The Jacobite (steam train)

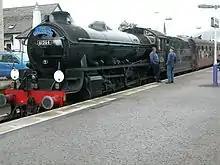
"The Jacobite" at Fort William station

The Jacobite is a steam locomotive-hauled tourist train service that operates over part of the West Highland Line in Scotland. It has been operating under various names and with different operators every summer since 1984.